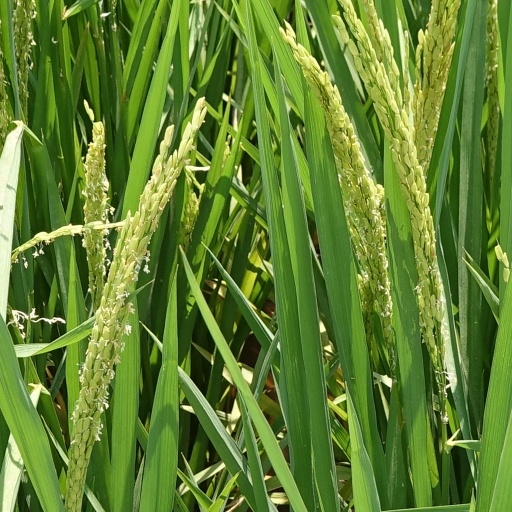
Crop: rice